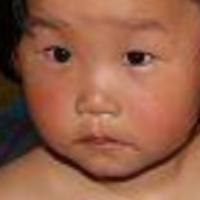
Age group: age 01-10